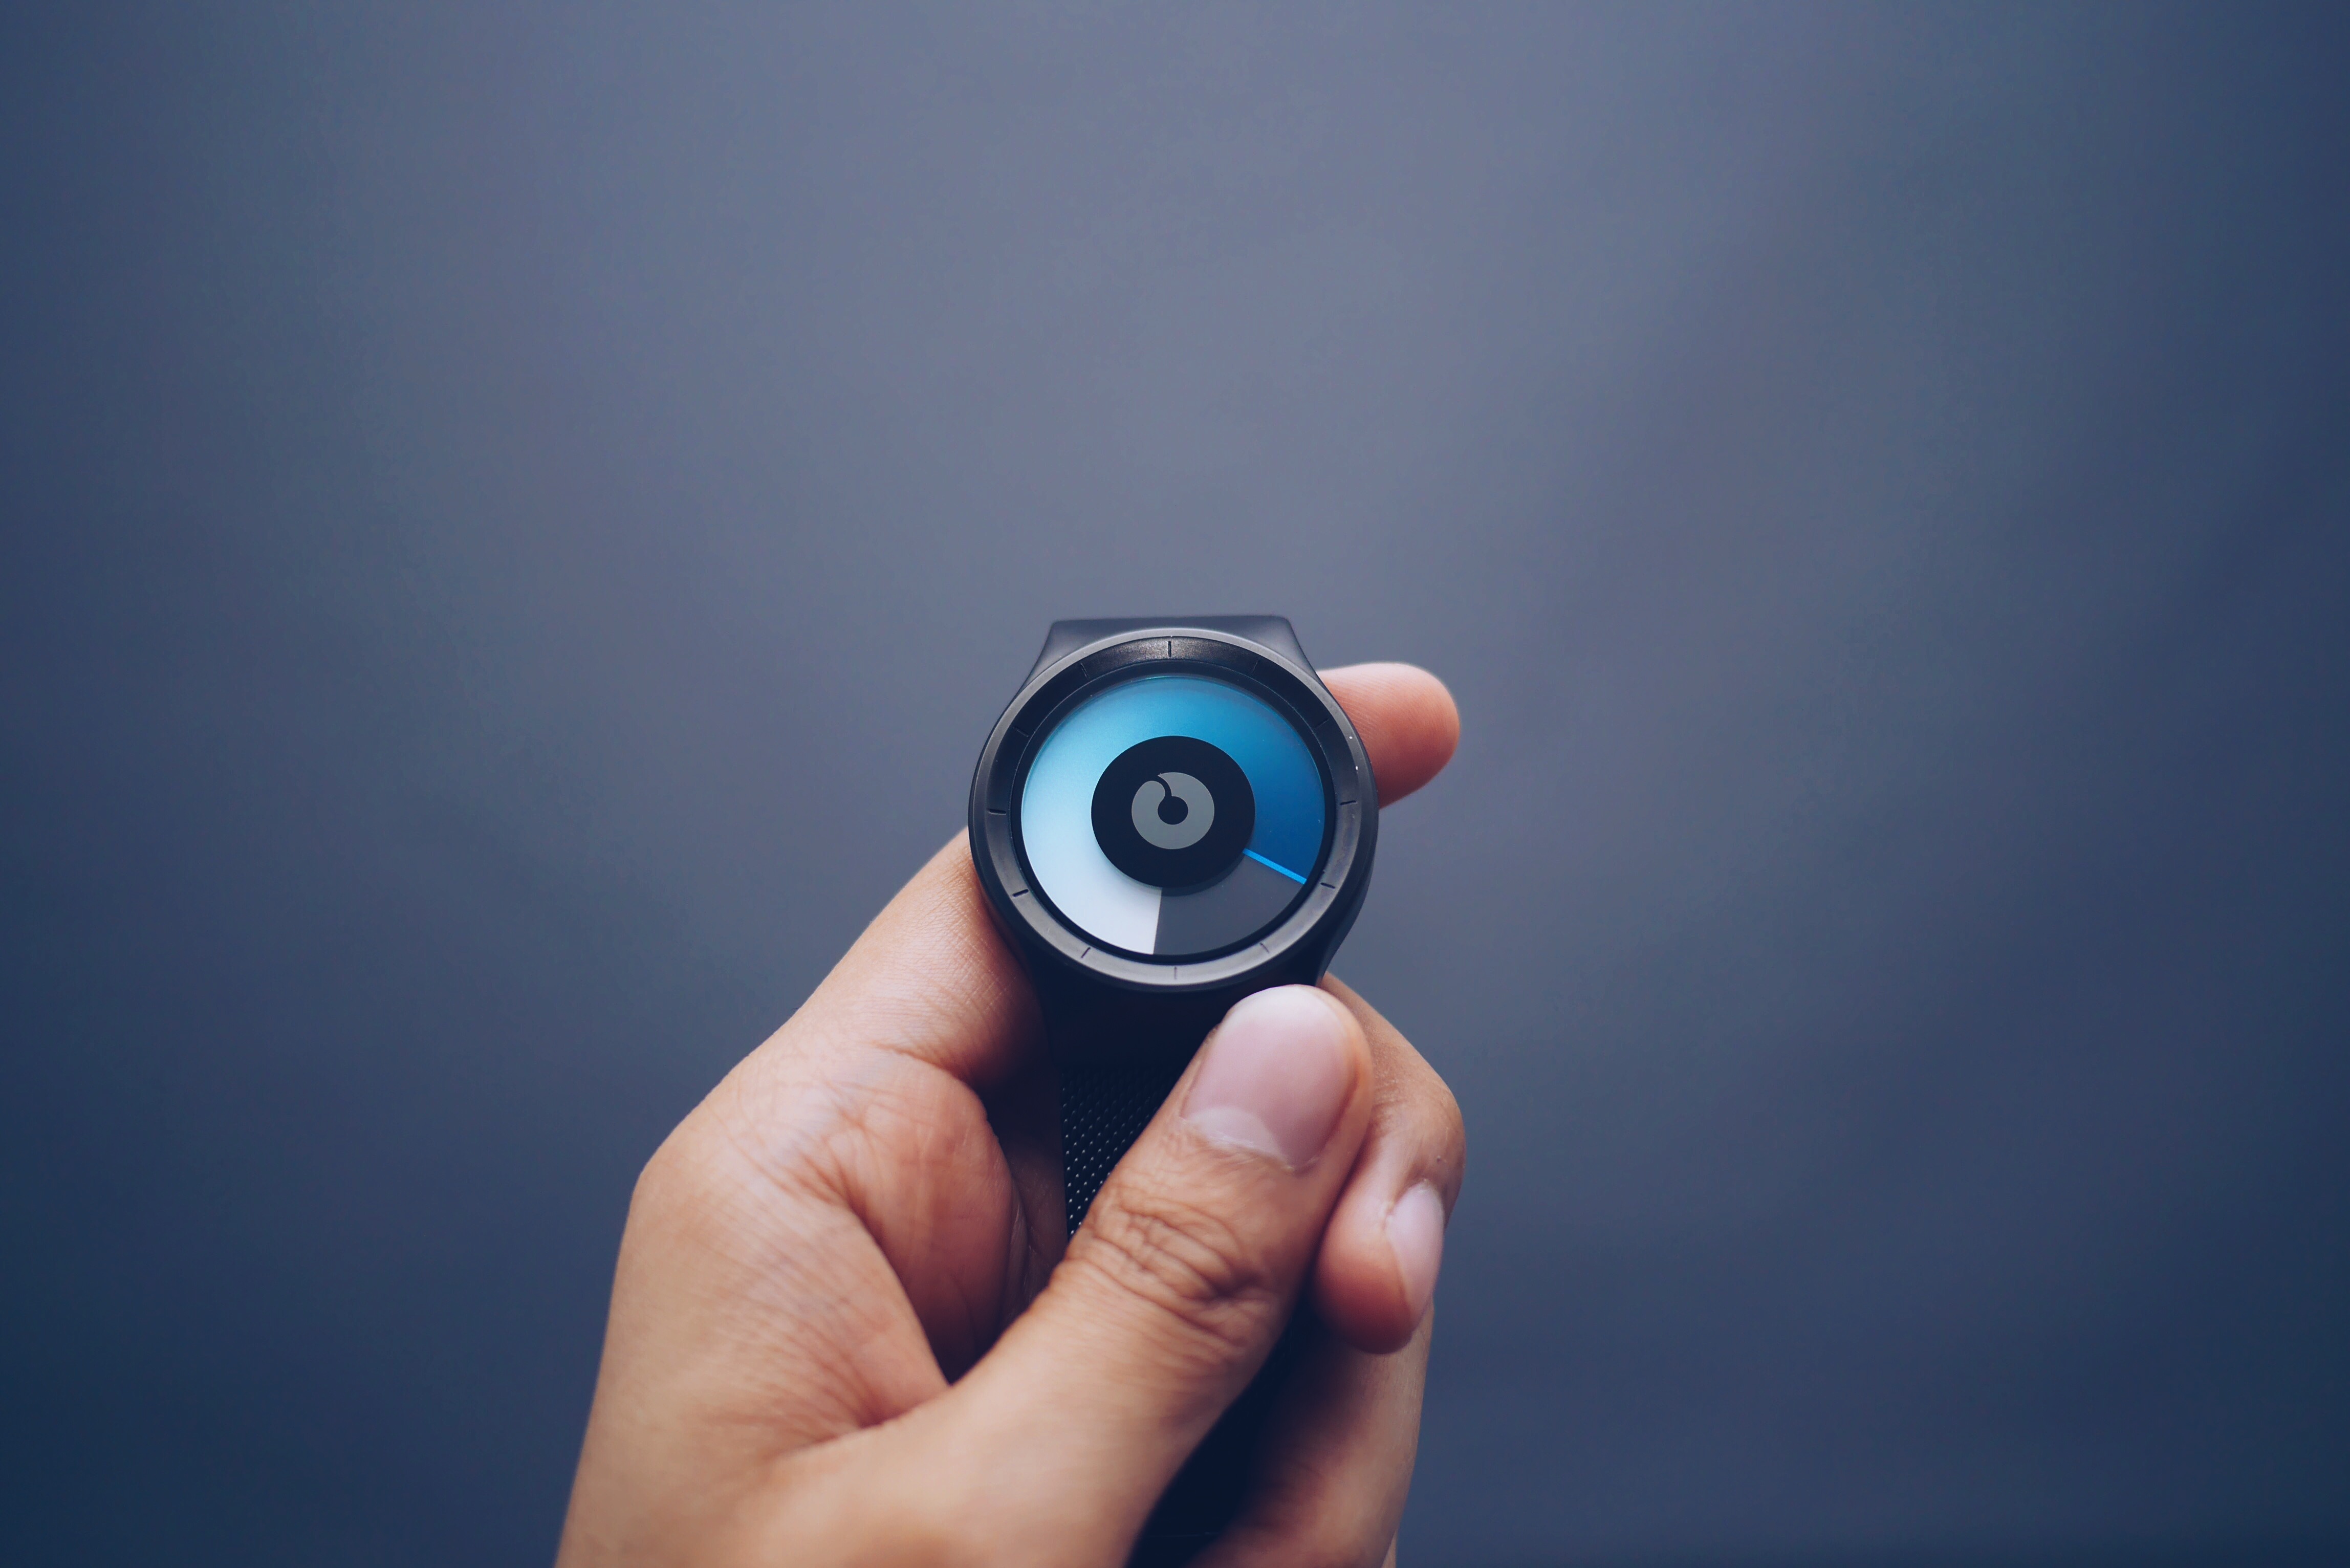
hand, light, technology, camera, photography, finger, blue, futuristic, close up, future, eye, glasses, organ, macro photography, smartwatch, smart watch, computer wallpaper, fitness tracker